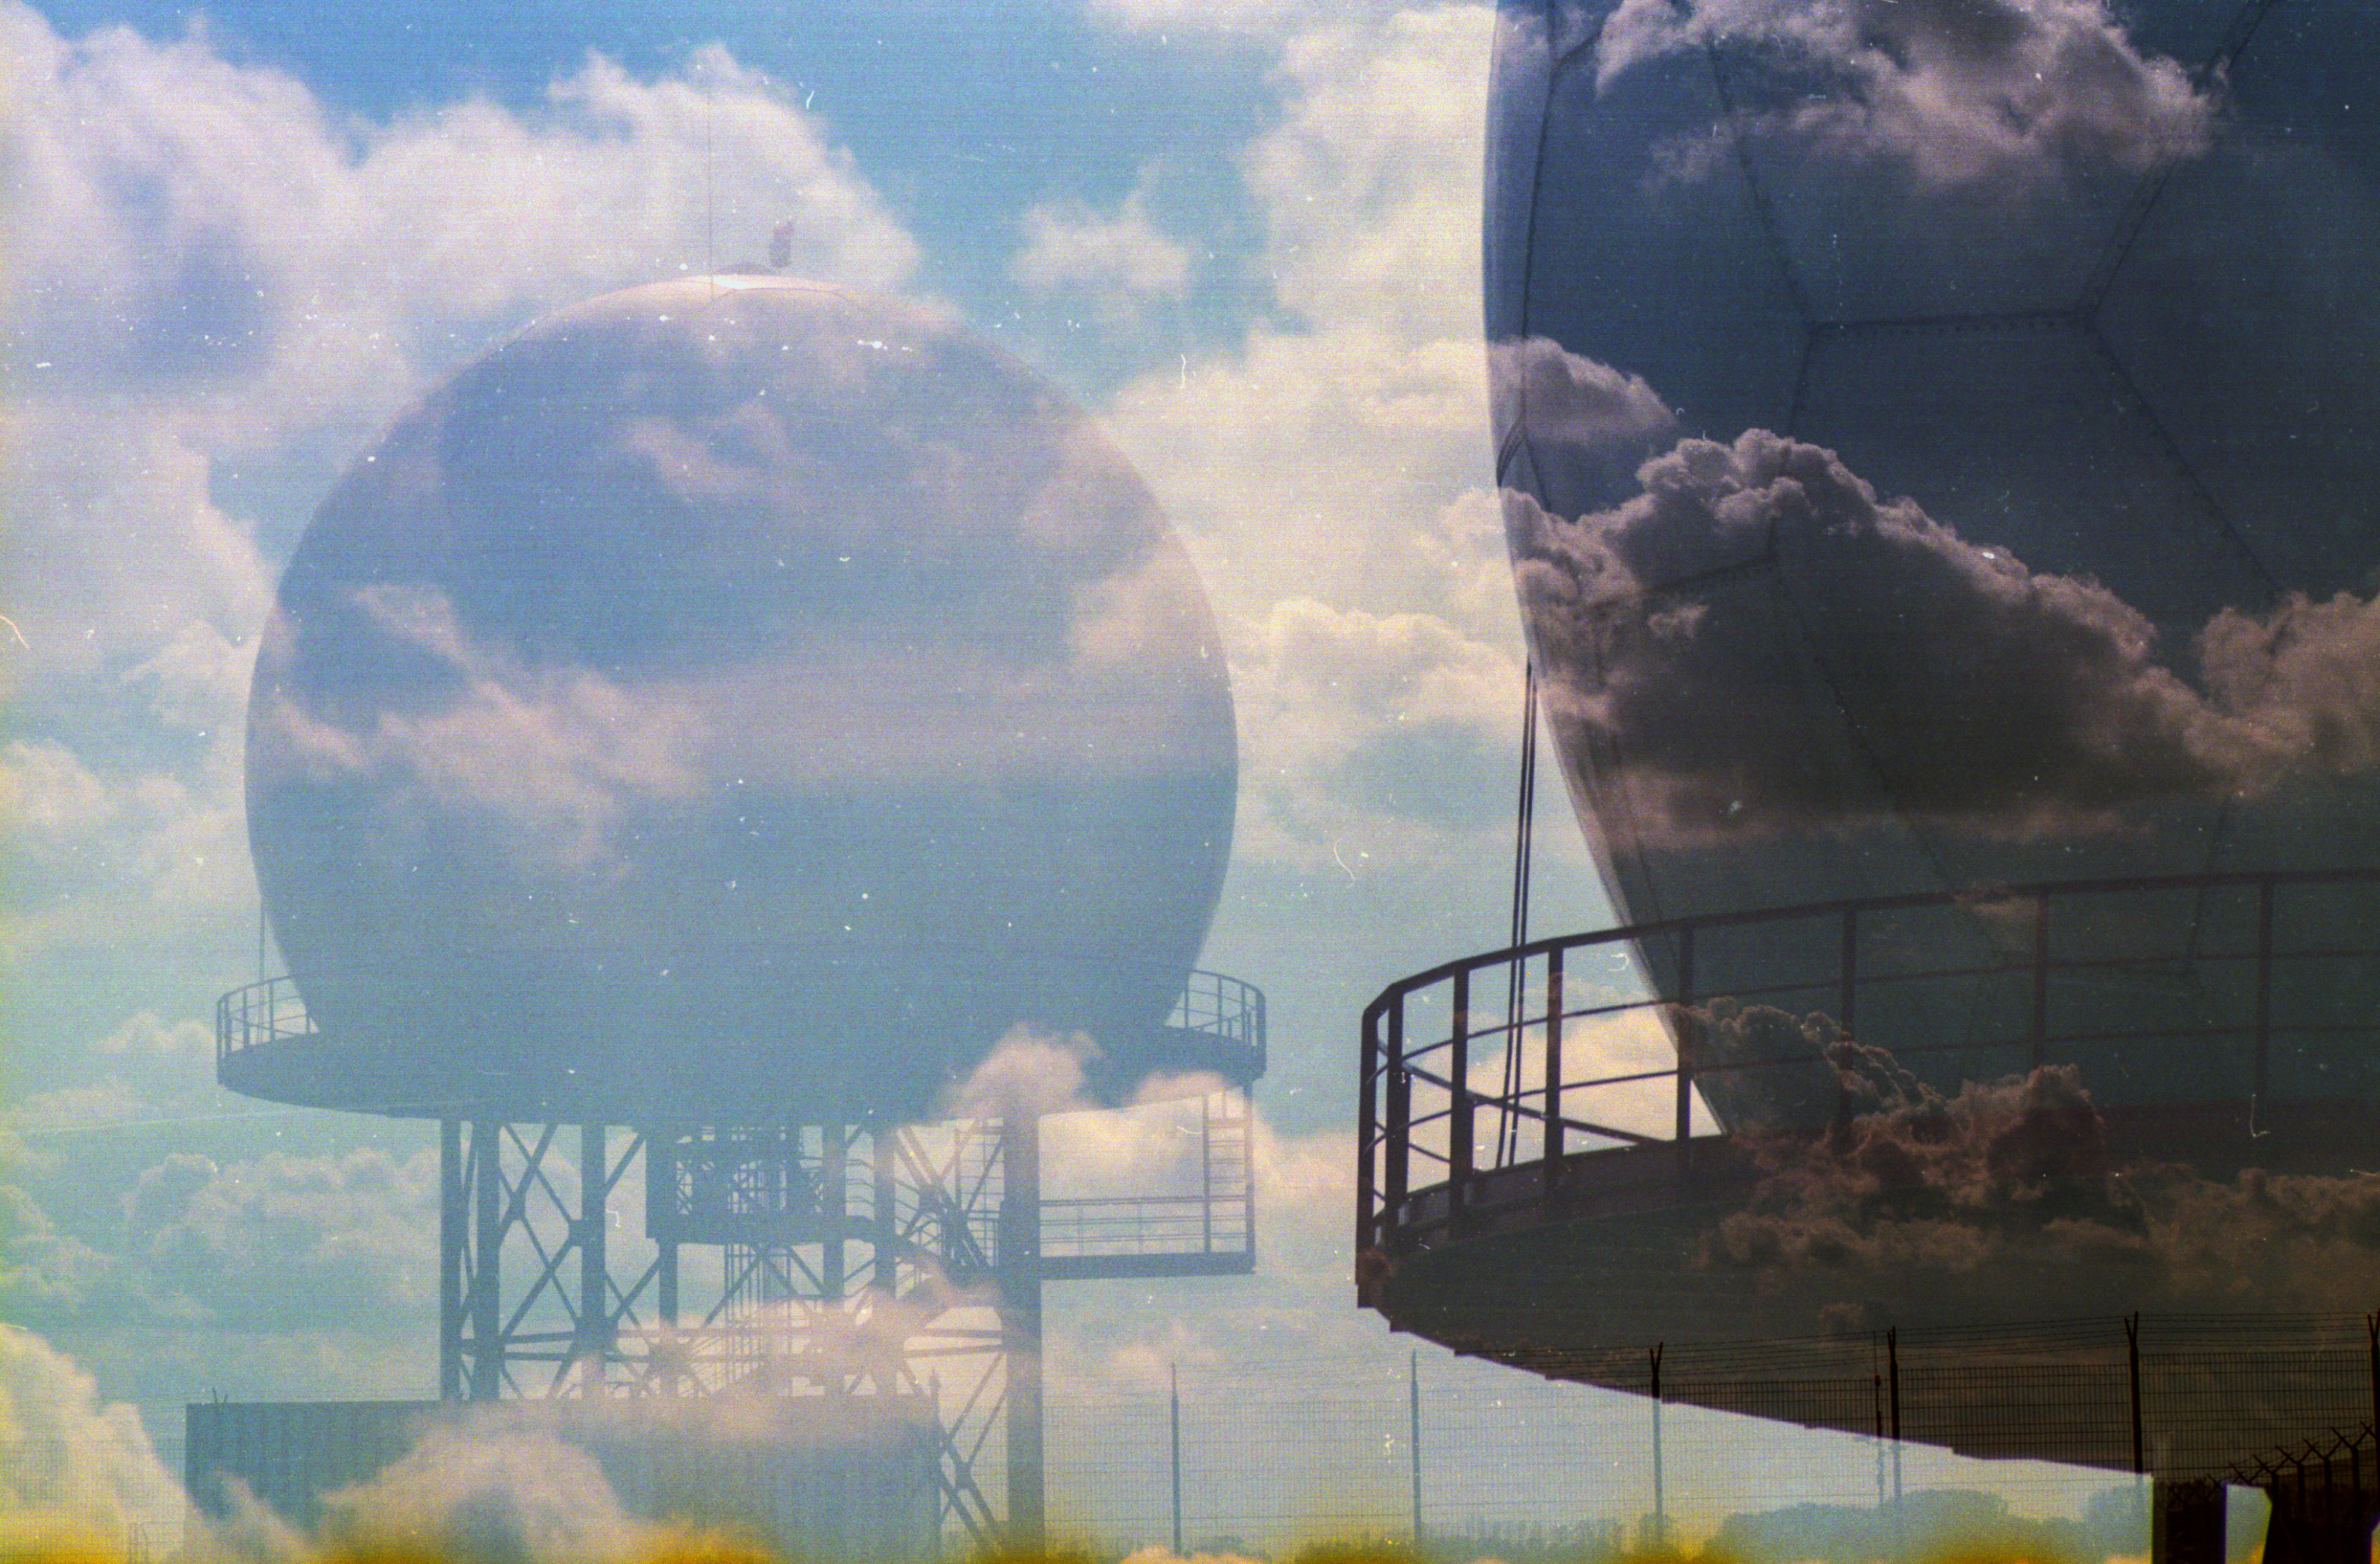
cloud, sky, sunlight, morning, atmosphere, film, evening, reflection, canon, eos, exposure, 2008, double, 100, multiple, fuji, expired, superia, 50e, 75300, meteorological phenomenon, atmospheric phenomenon, atmosphere of earth